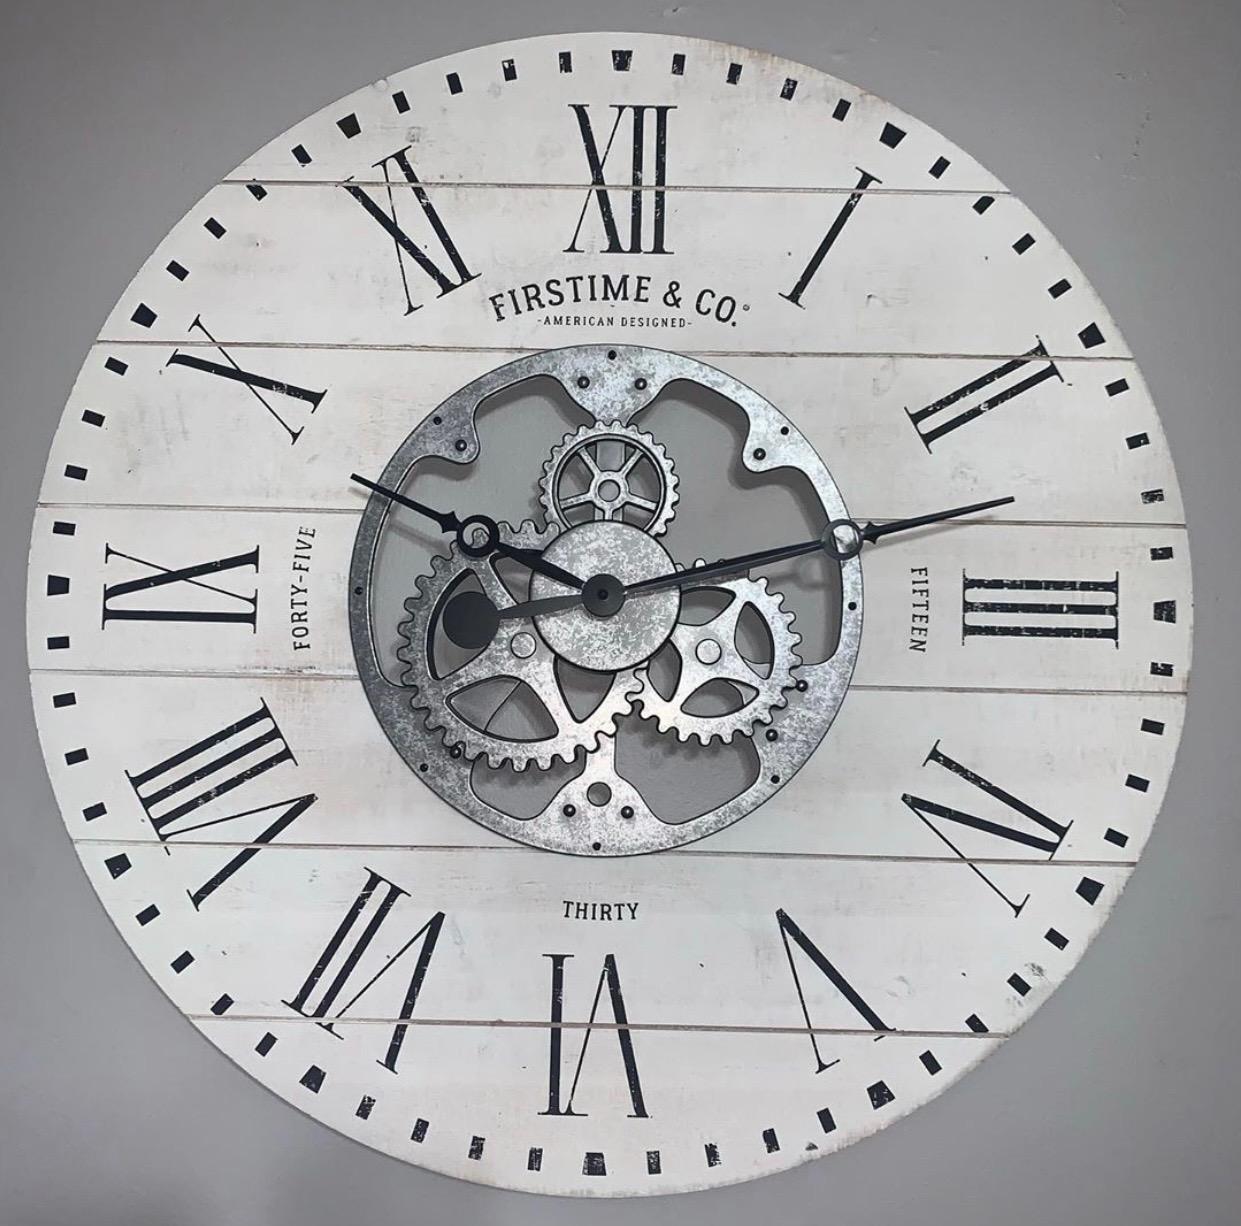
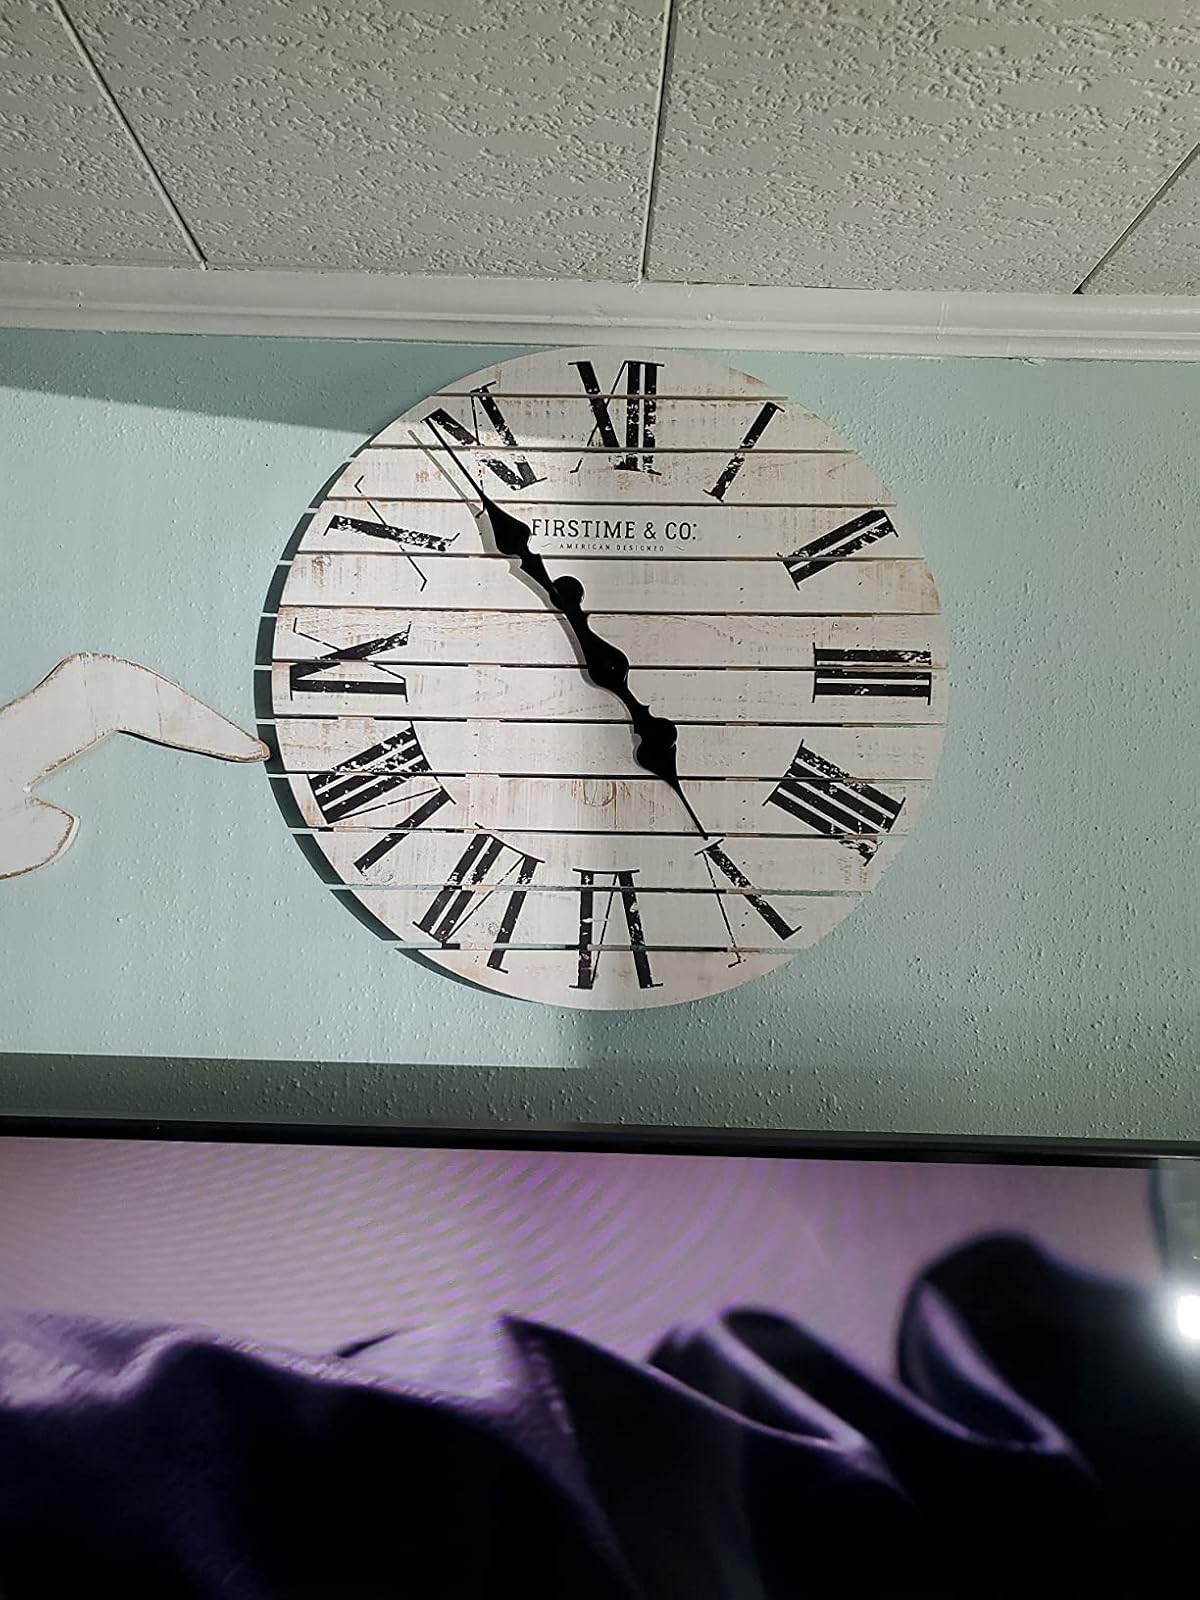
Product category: clock
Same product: no